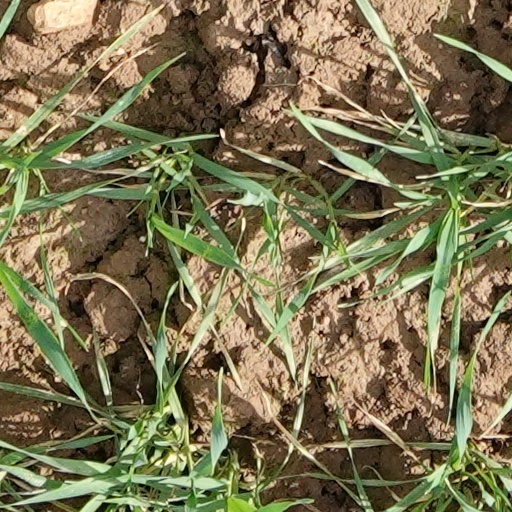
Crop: wheat